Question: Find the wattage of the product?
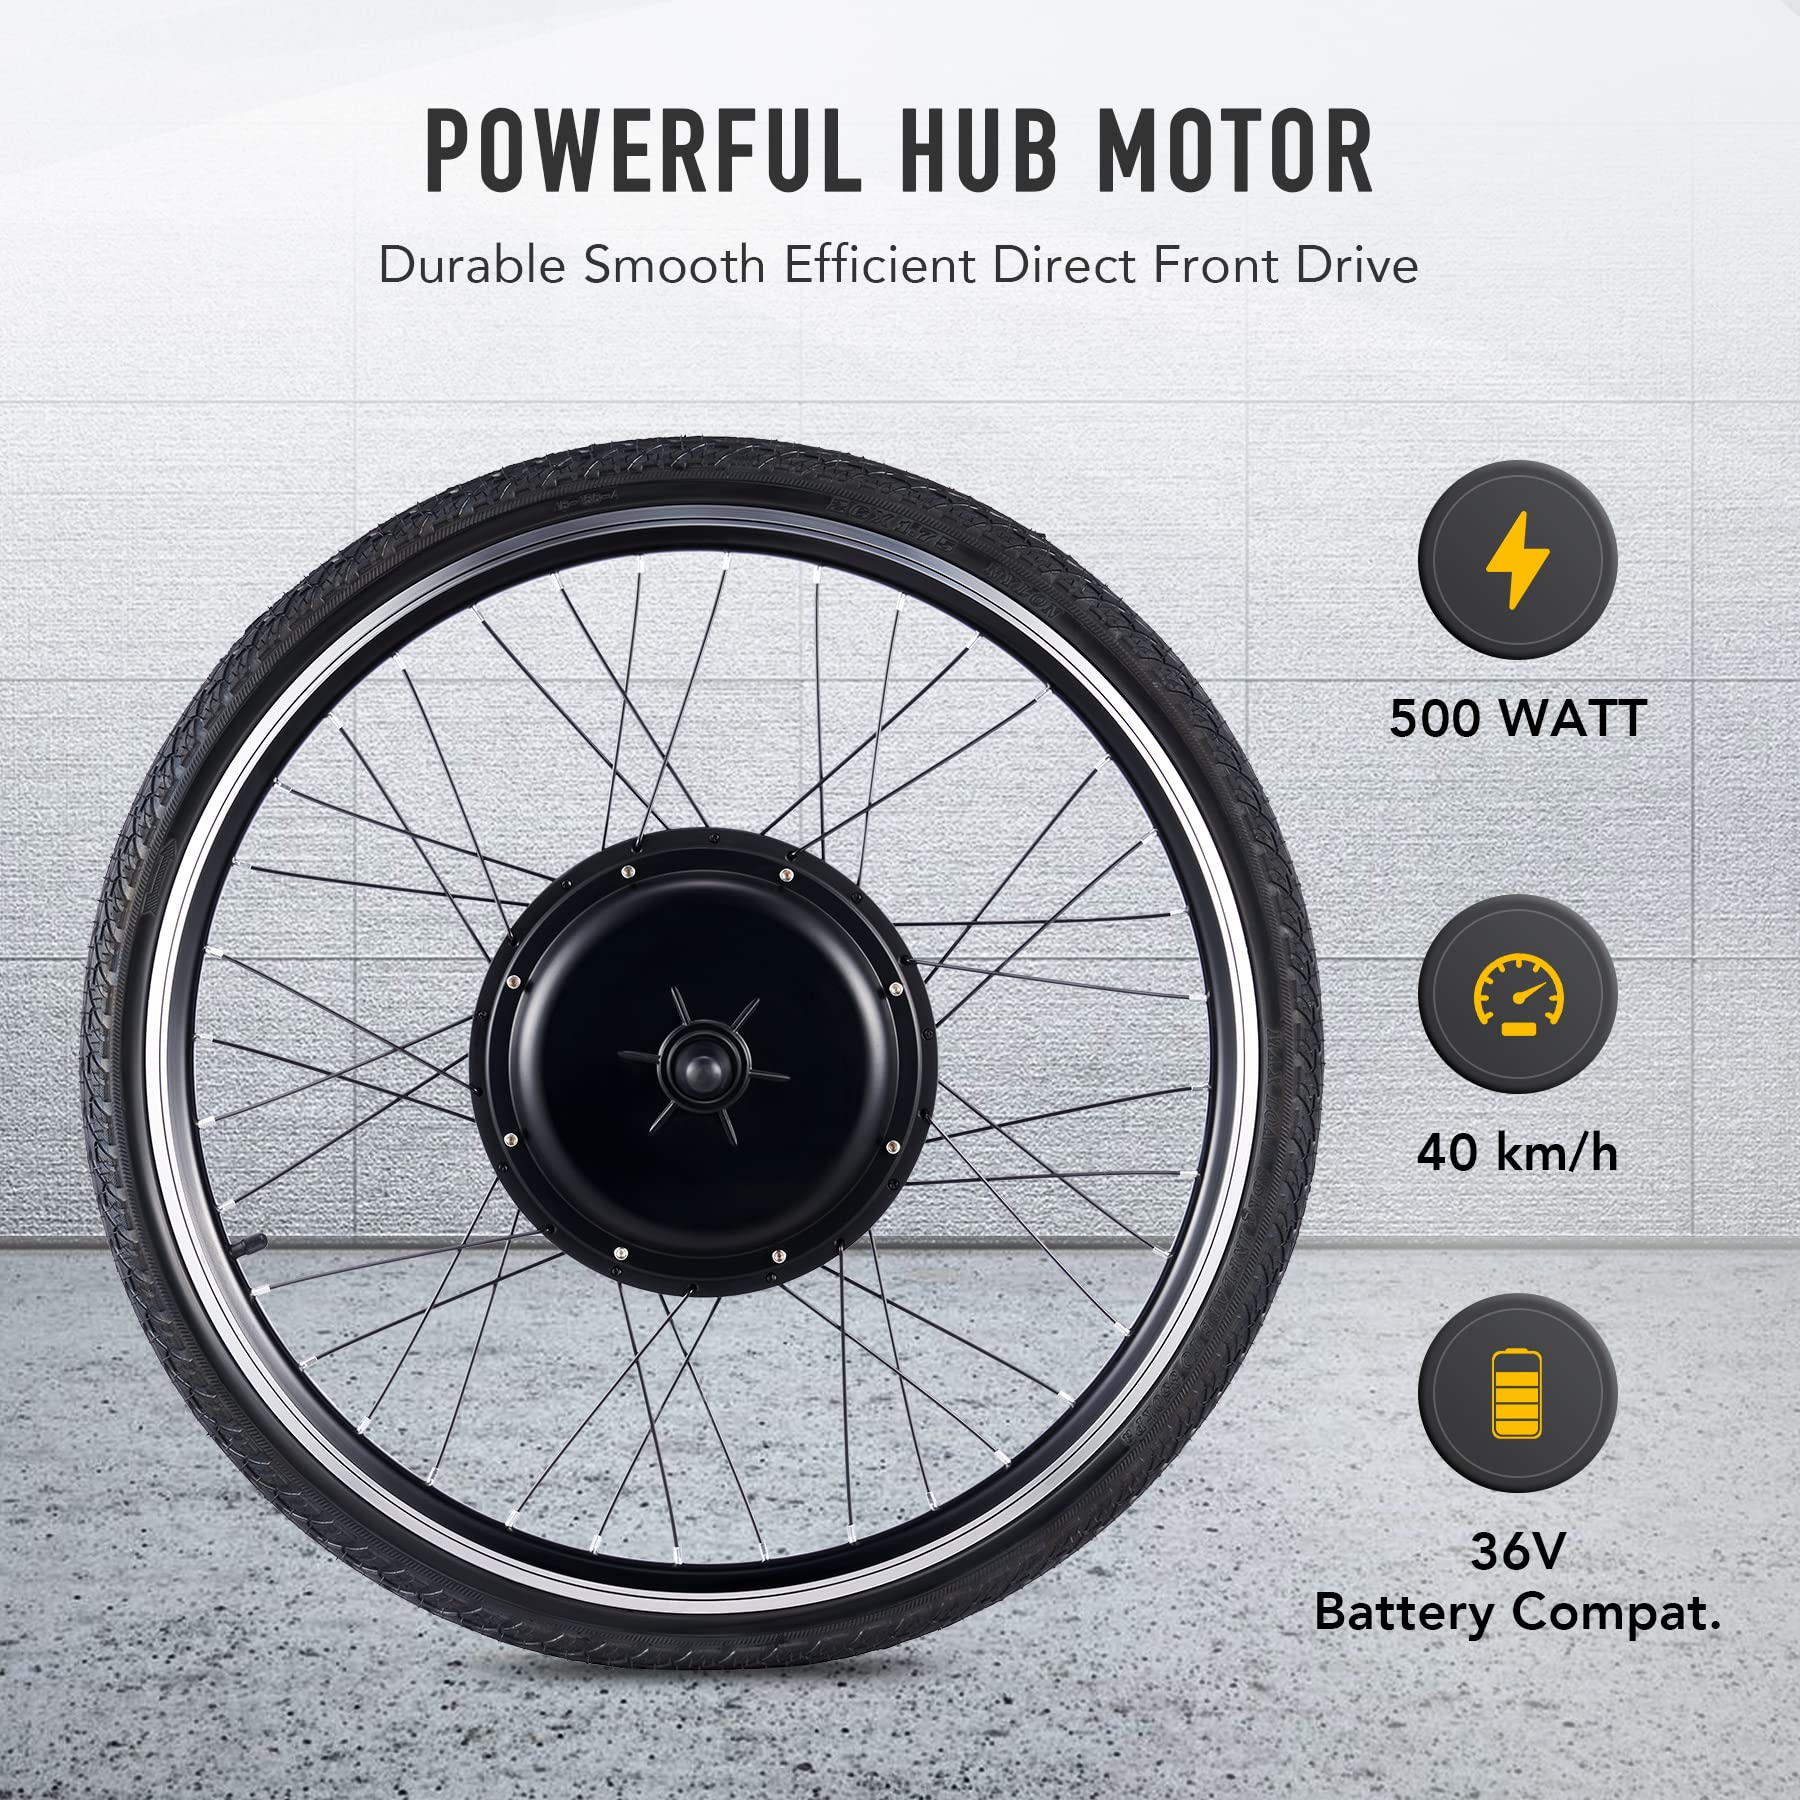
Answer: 500.0 watt